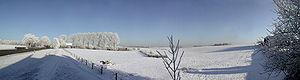
Waterloo /watɛʁlo/ est une commune belge francophone située à une vingtaine de kilomètres au sud de Bruxelles, dans la province du Brabant wallon.